City of Berwick

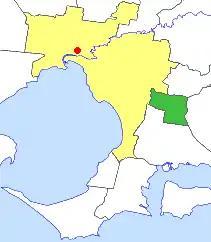
Location in Melbourne

The City of Berwick was a local government area about southeast of Melbourne, the state capital of Victoria, Australia. The city covered an area of , and existed from 1973 until 1994.